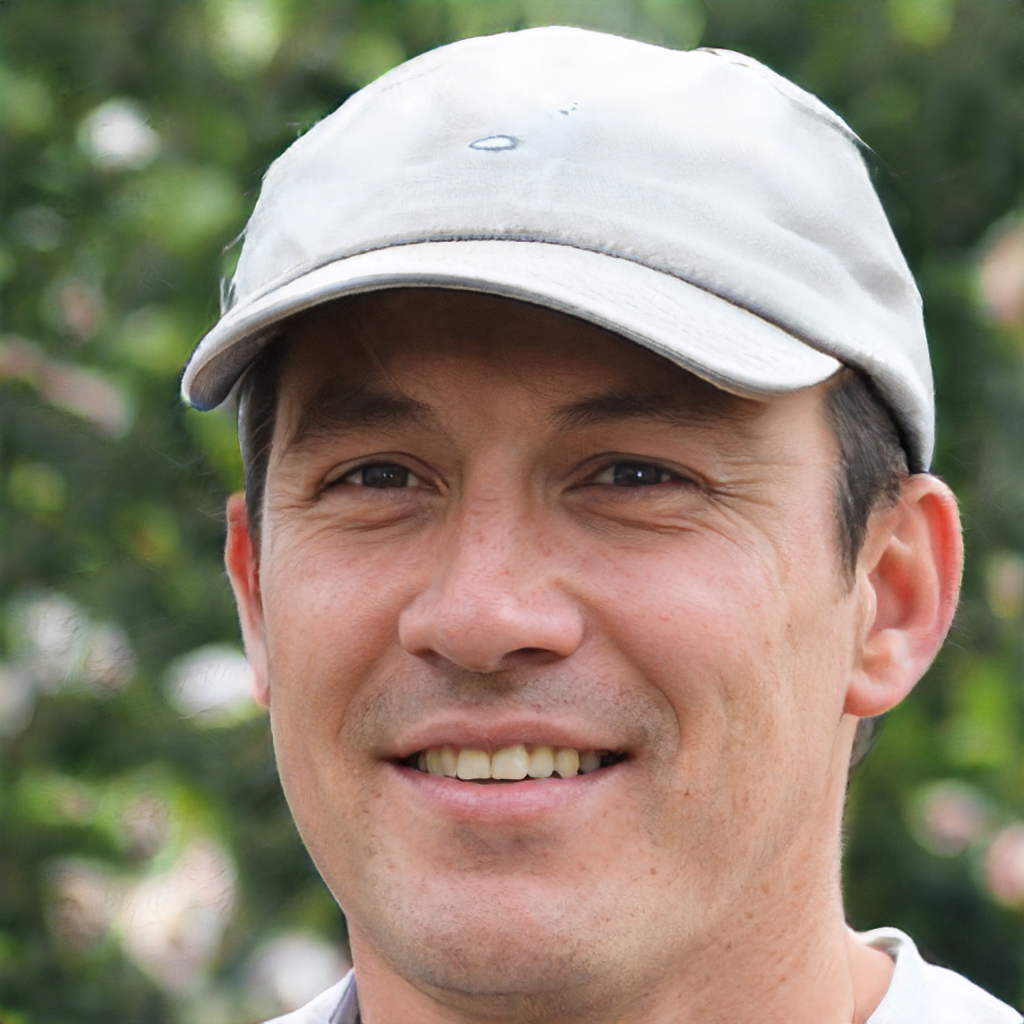
Gender: Male